Old English (film)

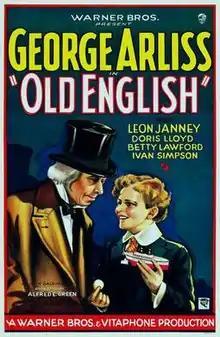

Old English is a 1930 American pre-Code drama film directed by Alfred E. Green and produced by Warner Bros. The film is based on the 1924 West End play of the same name by John Galsworthy. The film stars George Arliss, Leon Janney, Betty Lawford and Doris Lloyd. The film had its premiere August 21, 1930 at the Warner's Theatre in Hollywood.